Marek Solarczyk

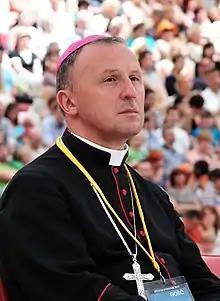

Marek Solarczyk (born 13 April 1967) is a Polish Roman Catholic prelate and bishop of Radom.